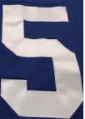
Number: 5